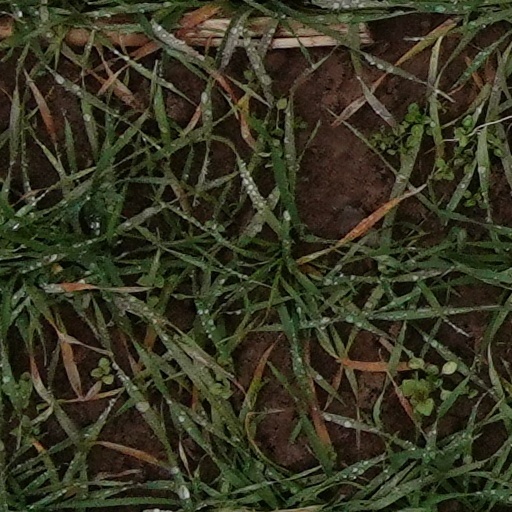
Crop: wheat